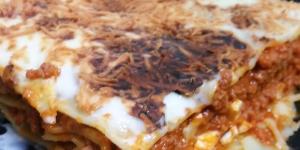
lasana de carne y verduras paso a paso